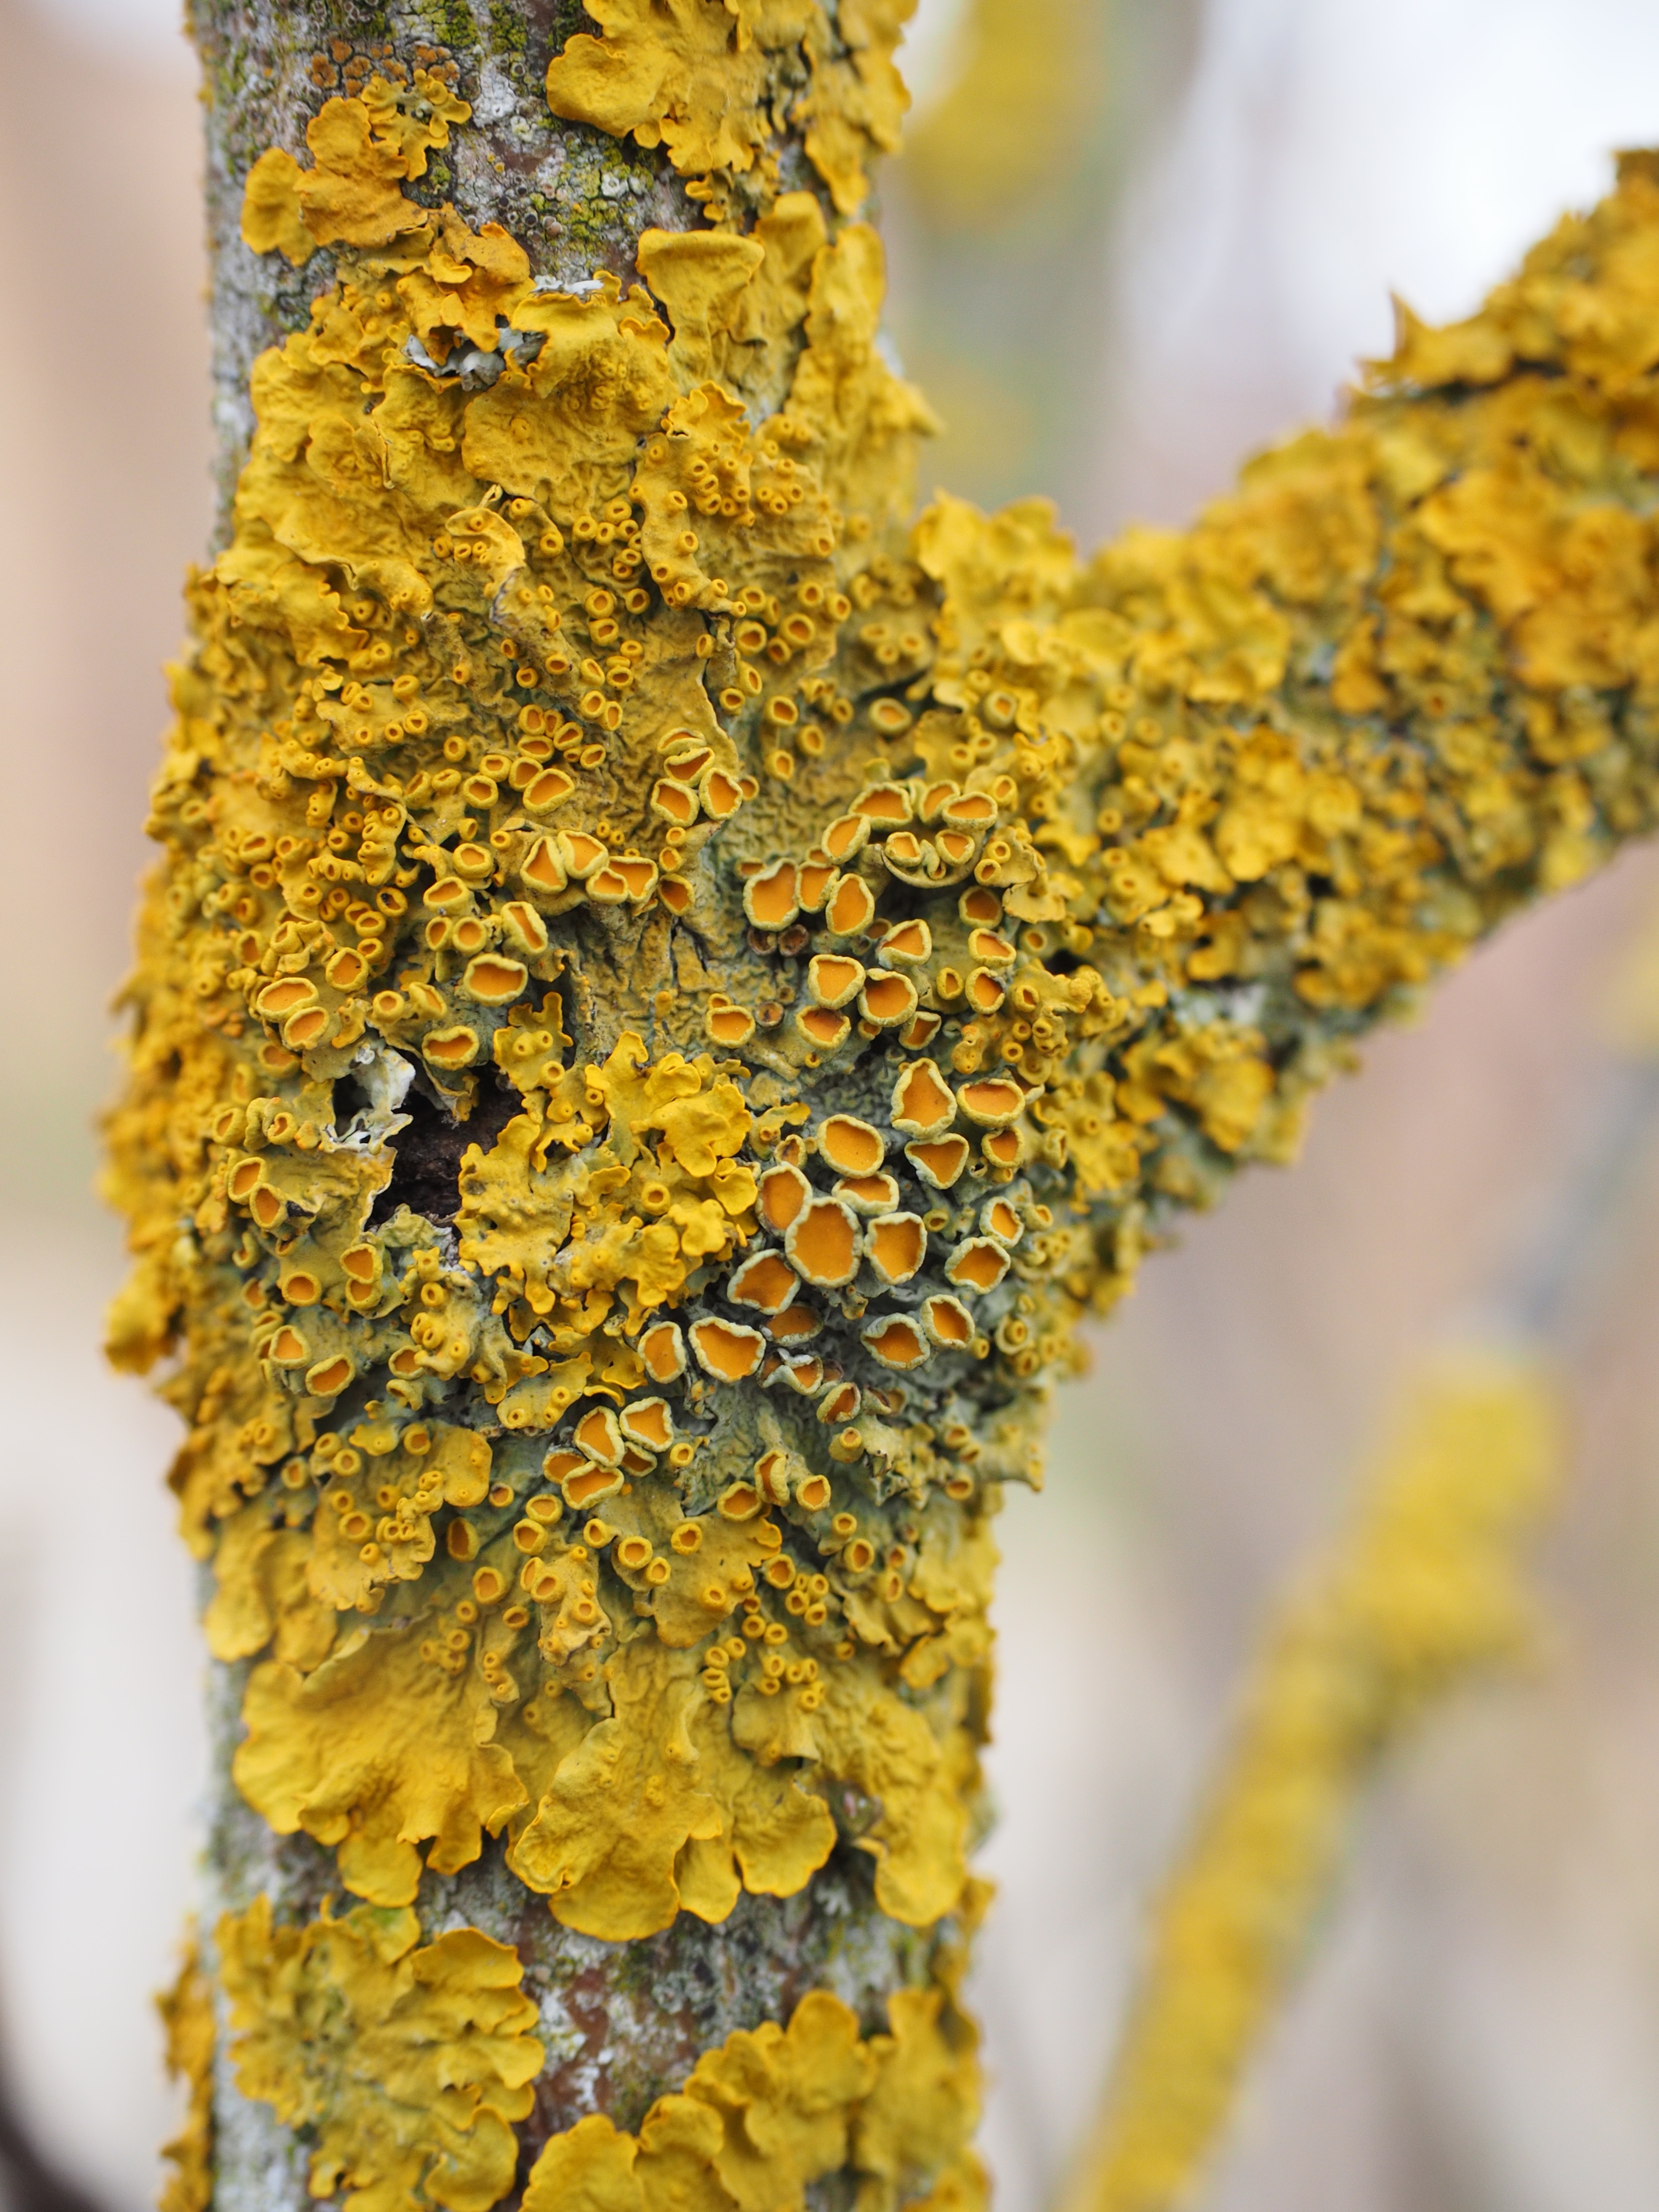
tree, branch, plant, photography, leaf, flower, pattern, pollen, spring, color, autumn, mushroom, yellow, flora, season, weave, close up, lichen, design, individual, macro photography, fouling, flowering plant, xanthoria parietina, green algae, ordinary gelbflechte, broad lobed leaf braid, mykobionten, photobionten, phytobionten, chlorophyta, cyanobacteria, plant stem, land plant